Abe Masahiro

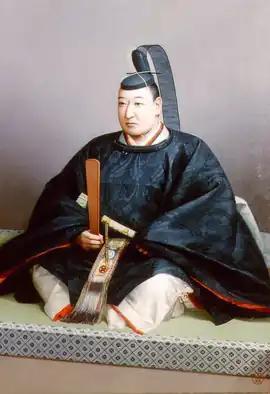
Abe Masahiro

was the chief senior councilor ("rōjū") in the Tokugawa shogunate of the Bakumatsu period at the time of the arrival of Commodore Matthew Perry on his mission to open Japan to the outside world. Abe was instrumental in the eventual signing of the Convention of Kanagawa in 1854. Abe did not sign the treaty himself or participate in the negotiations in person; this was done by his plenipotentiary Hayashi Akira. His courtesy title was "Ise-no-kami".